Atlant (appliance company)

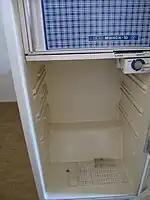
Interior of a Model 10

In 1974, the first Minsk-17 freezer was produced, and in 1976 the Minsk Refrigerator Plant was awarded the Order of the Red Banner of Labour for the design and production of high quality household refrigerators. In 1977 the umbrella organization Atlant was created, consisting of the Minsk Refrigerator Plant as the parent company, and also the Smolensk Refrigerator Plant in Russia and the Alytus Refrigerator Plant and Mažeikiai Compressor Plant, both in Lithuania. In 1979, the factory's one millionth refrigerator was exported, and in 1987, the factory's ten millionth refrigerator was produced.